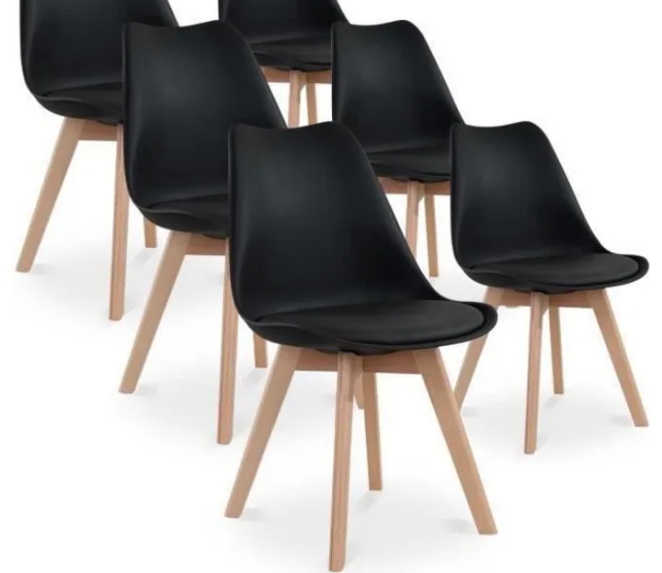
Nataal bii ngeen ma yónnee de gis naa ci biir nataal bi ay toogu yu am tànki weñ te toogu ya daa ñuul.